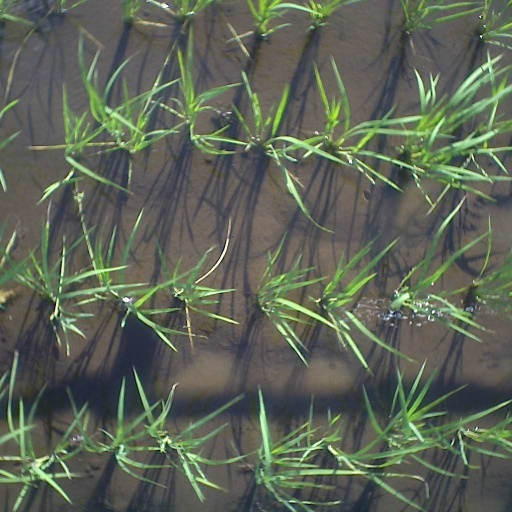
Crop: rice